Kubo Won't Let Me Be Invisible

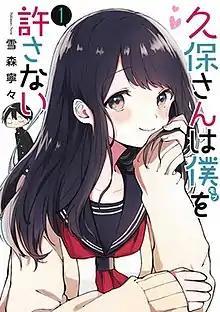
First volume cover

is a Japanese manga series written and illustrated by Nene Yukimori. It was serialized in Shueisha's manga magazine "Weekly Young Jump" from October 2019 to March 2023, with its chapters collected in twelve volumes. An anime television series adaptation produced by Pine Jam aired from January to June 2023.